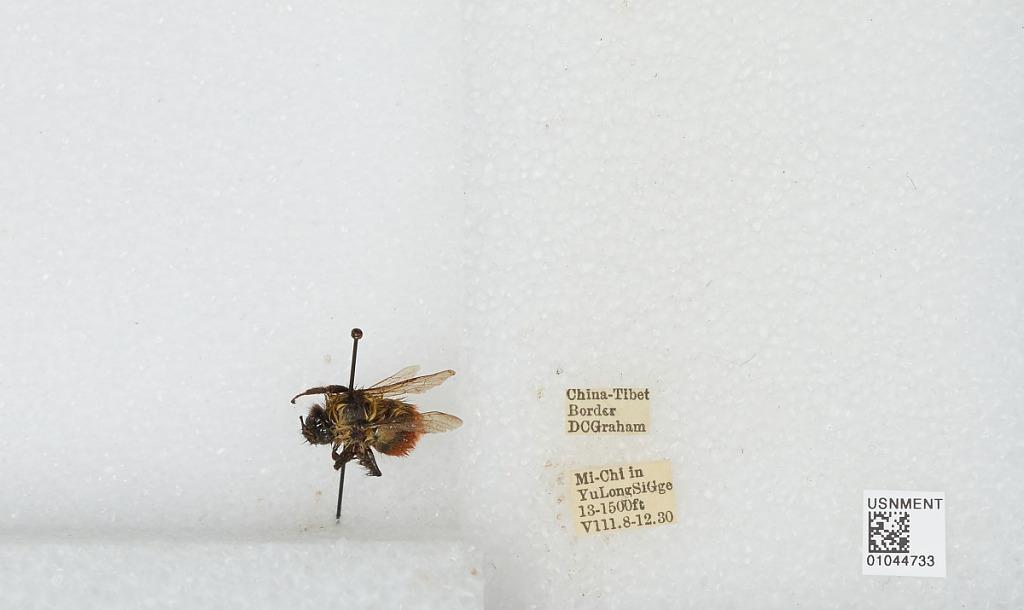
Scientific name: Bombus sp.
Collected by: D. Graham
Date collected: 1930-8-8
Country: China
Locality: China-Tibet border, Mi-Chi in Yu Long Si Gge